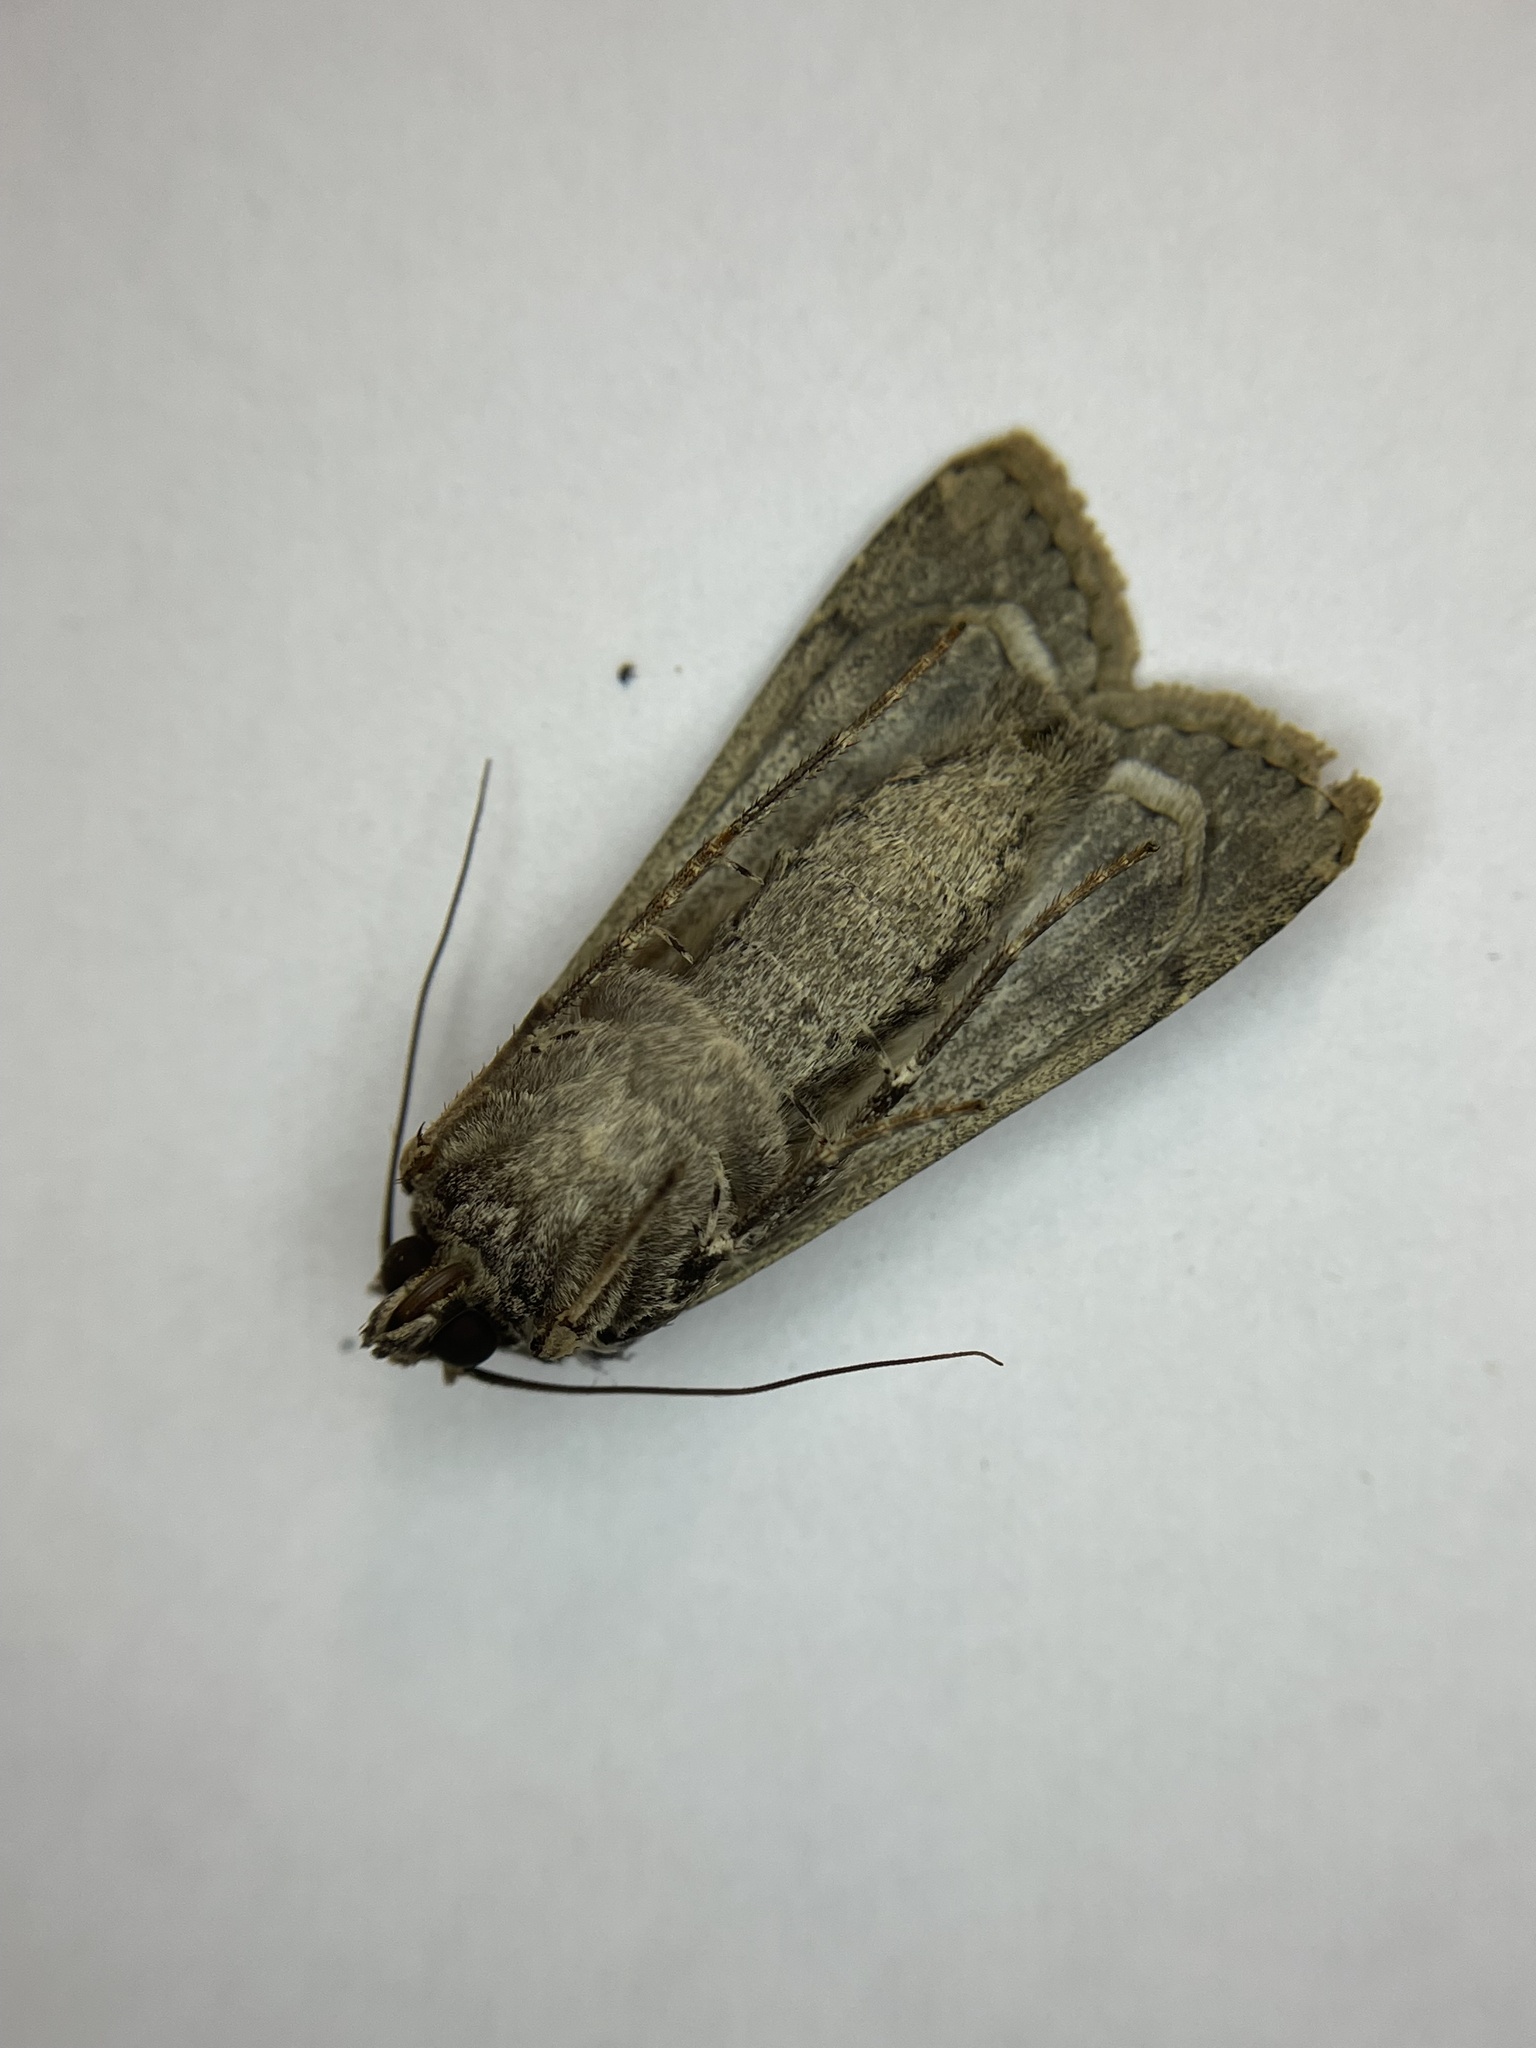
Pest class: cutworms